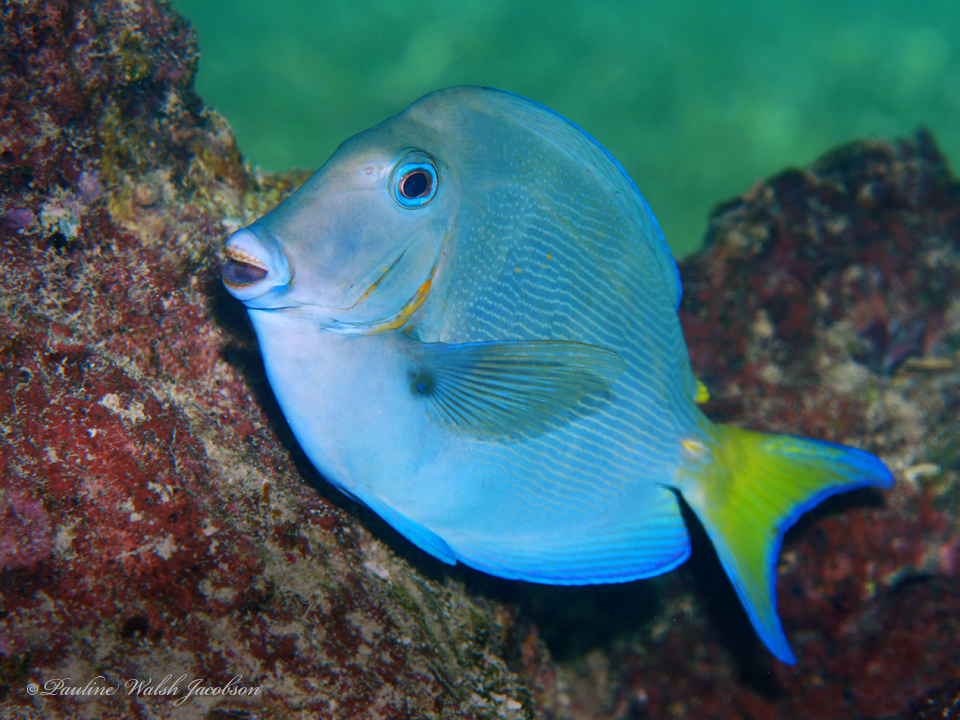
Acanthurus coeruleus (Atlantic Blue Tang)